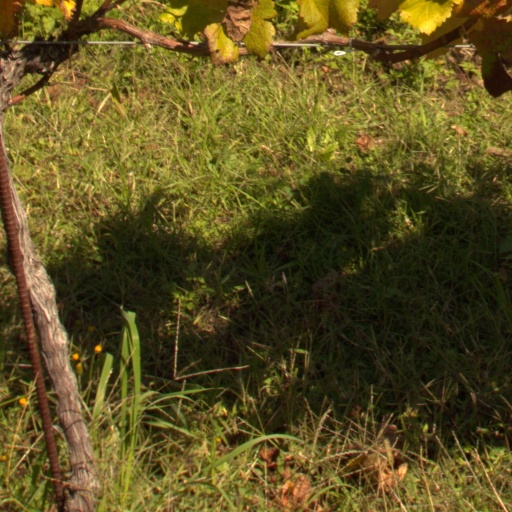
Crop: grape